Franz Rautek

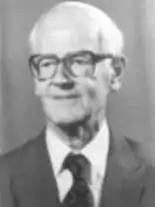
Franz Rautek

Franz Rautek (1902–1989) was a martial arts teacher in Vienna, Austria. He is best known as the inventor of the rescue maneuver named after him. This maneuver allows unconscious people to be moved from areas of danger with limited effort on part of the rescuer, even if they are much smaller than the victim.